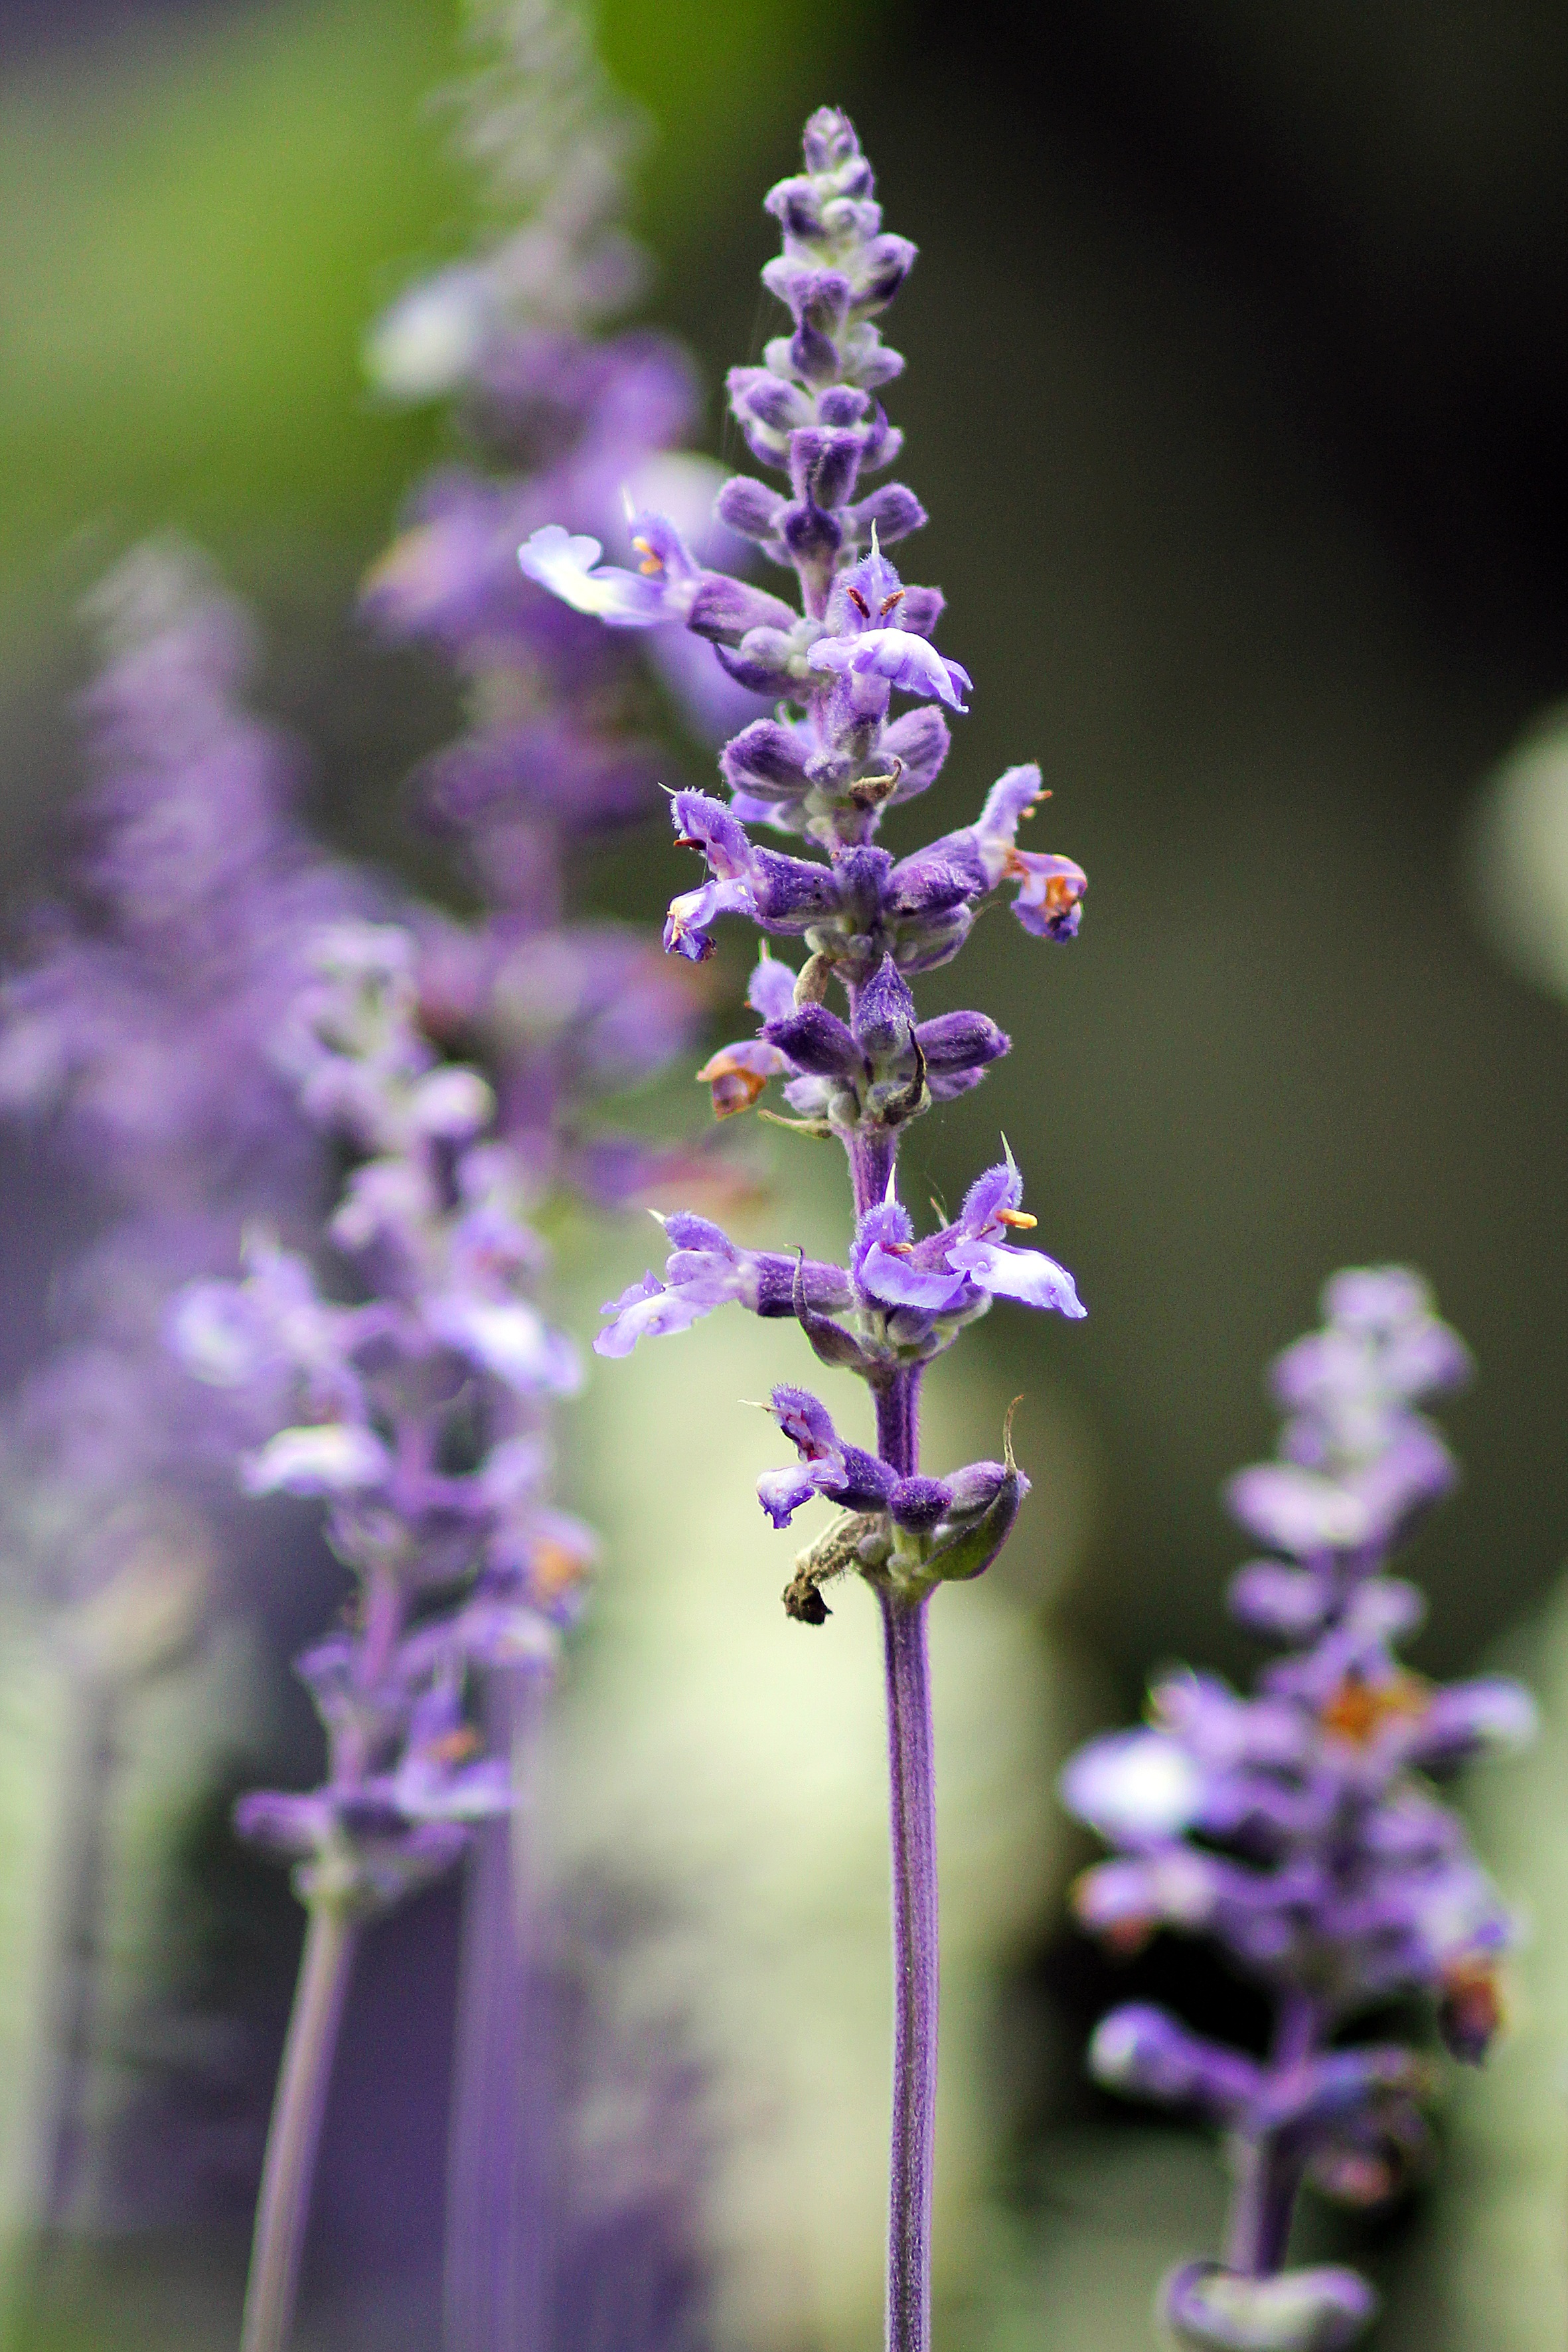
nature, blossom, plant, flower, purple, herb, macro, botany, garden, flora, lavender, wildflower, flowers, purple flowers, violet, purple flower, macro photography, flowering plant, plant stem, land plant, english lavender